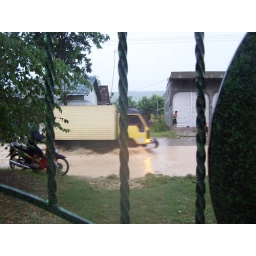
The street in front of my house was lost in a flood.